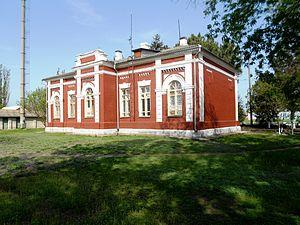
Mărculești est une ville moldave située dans le Raion de Florești, au nord-est de la Moldavie. La ville est un ancien shtetl, la population juive était importante avant de subir des exécutions de masse par des militaires roumains le 8 juillet 1941 lors de la Shoah.Ensuite en 1941-1944 le lieu servit à un ghetto organisé par le régime Ion Antonescu comme station sur la route des Juifs déportés vers la Transnistrie. Repeuplé après la guerre par le régime soviétique, sa population est d'environ 2 100 habitants.